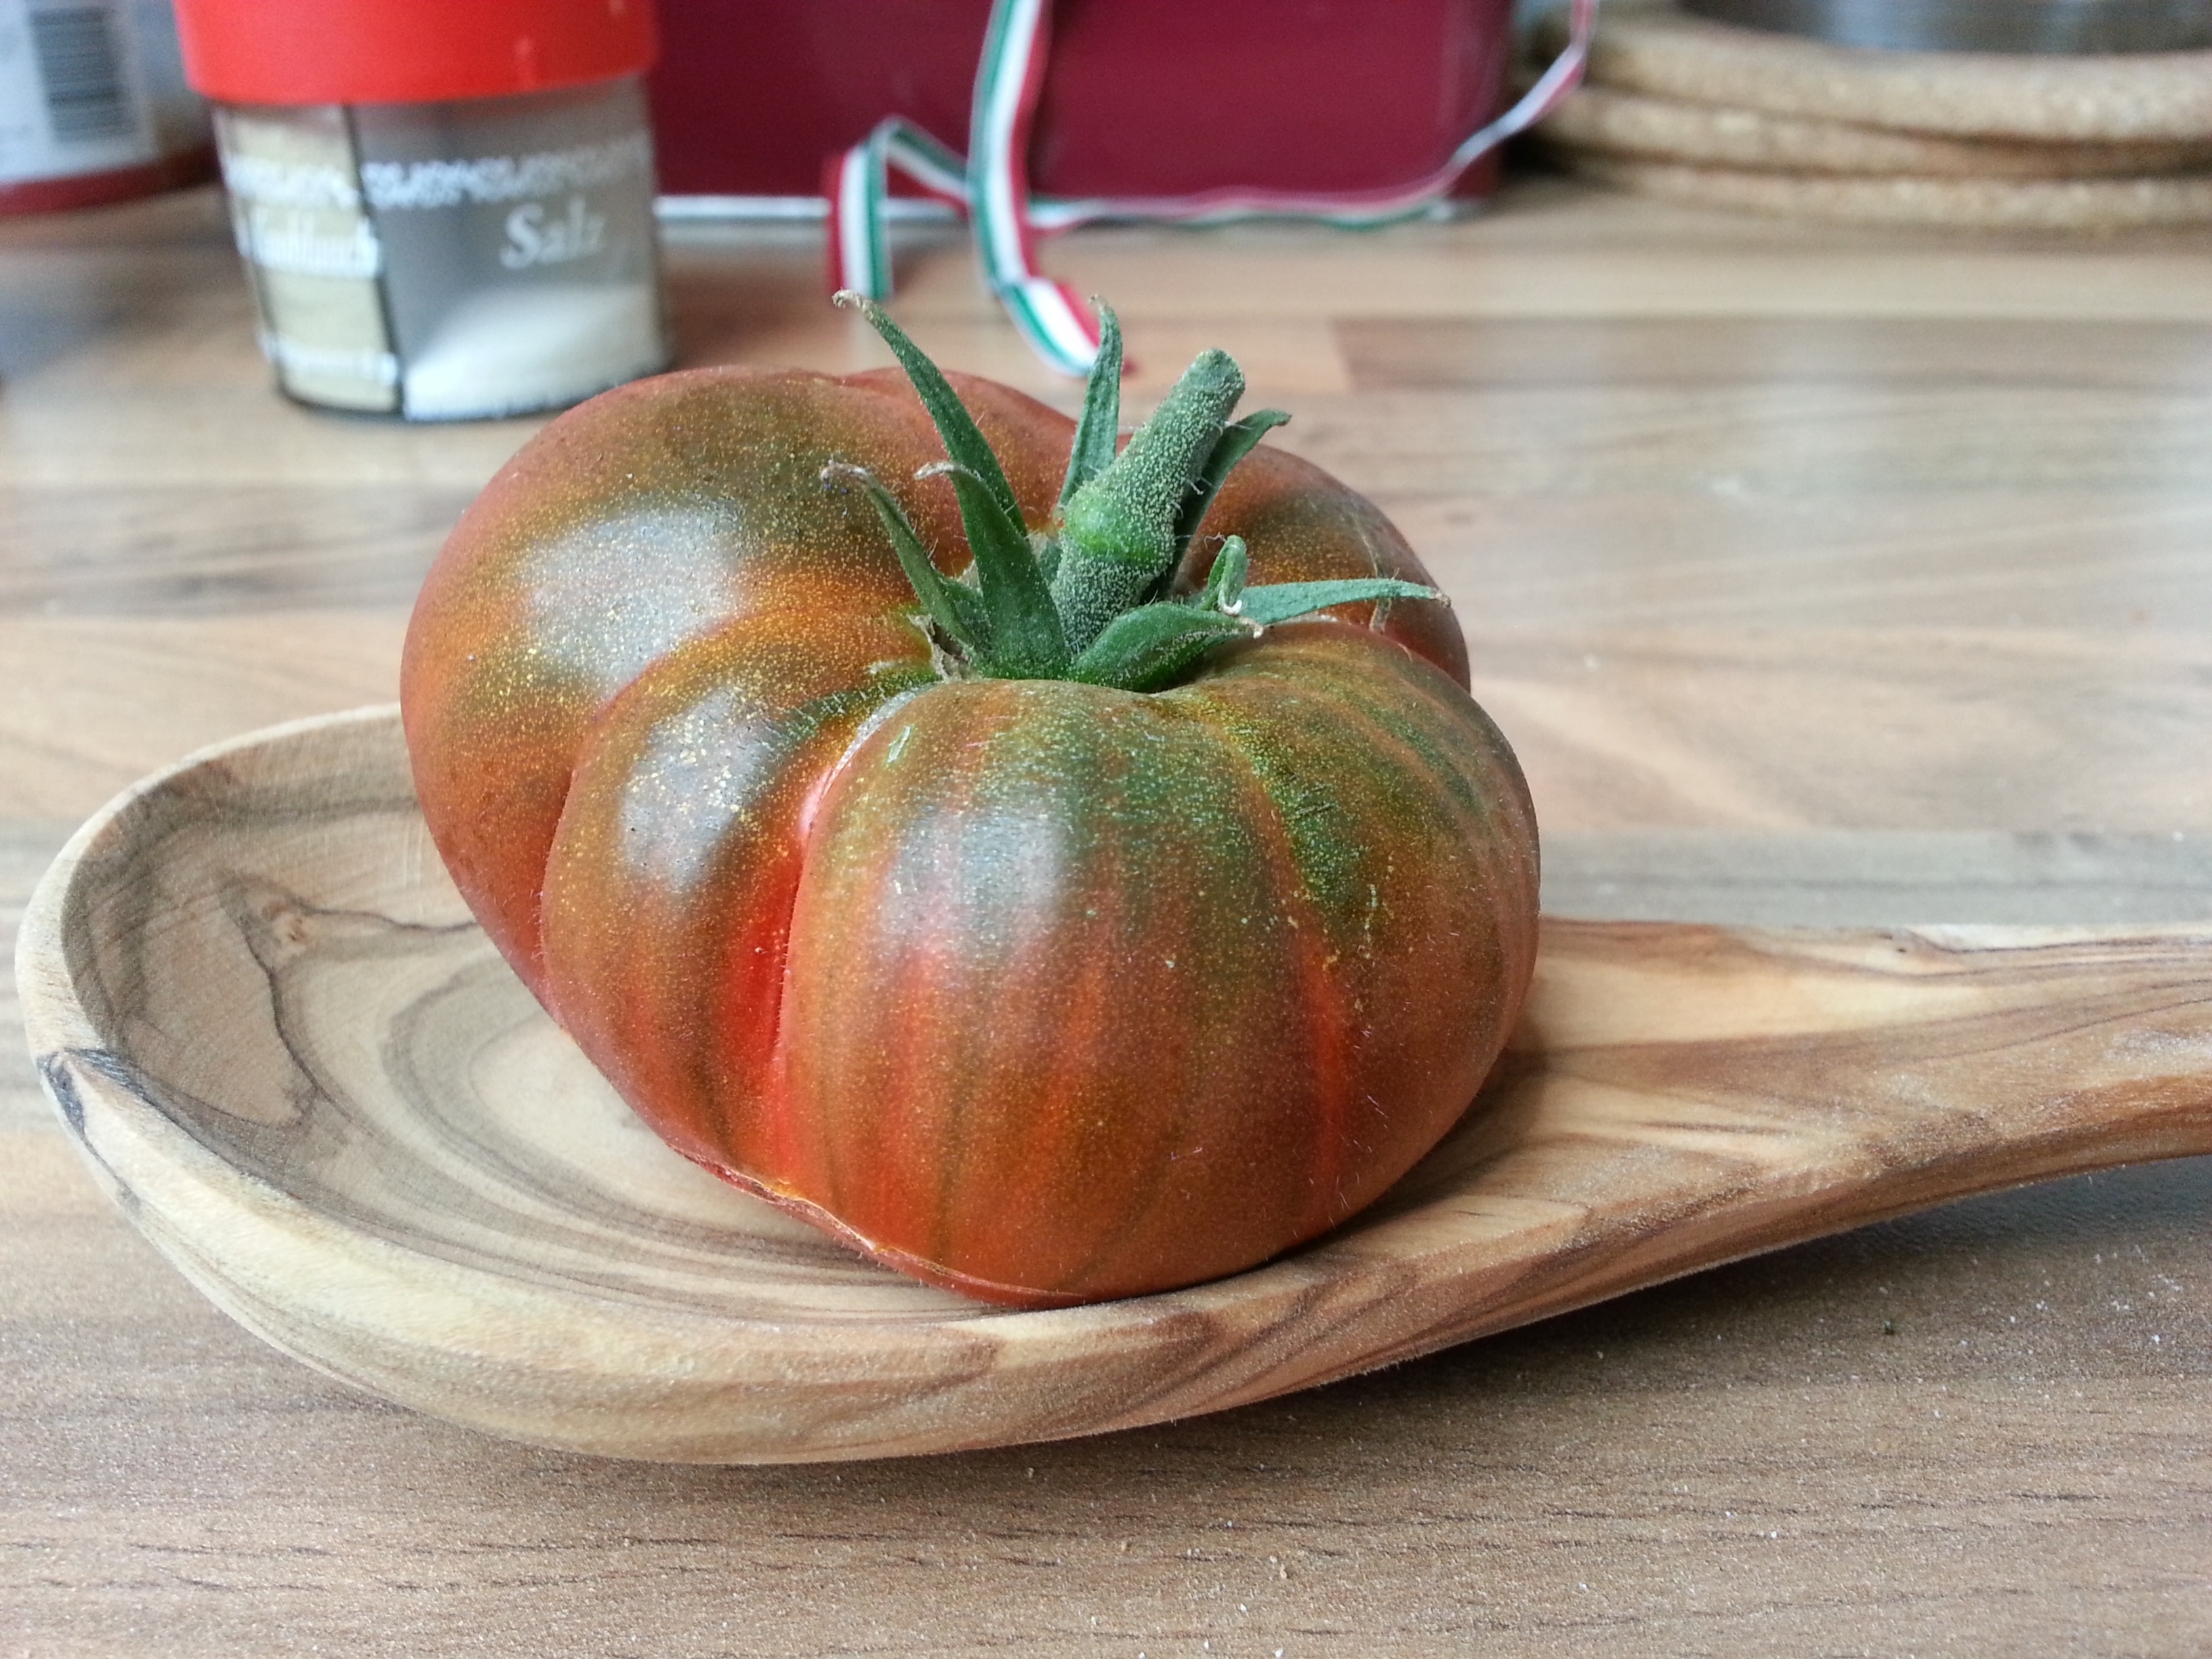
apple, plant, vintage, fruit, rustic, food, spring, green, produce, vegetable, grow, natural, pumpkin, agriculture, garden, spoon, plants, gourd, tomato, seeds, wooden, growing, carving, organic, cucurbita, gardener, flowering plant, home grown, still life photography, land plant